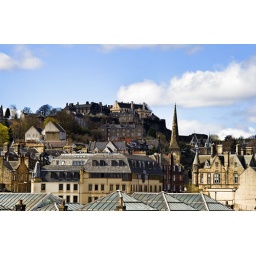
this is a shot taken over the top of Stirling train station looking over the rooftops leading towards Stirling castle